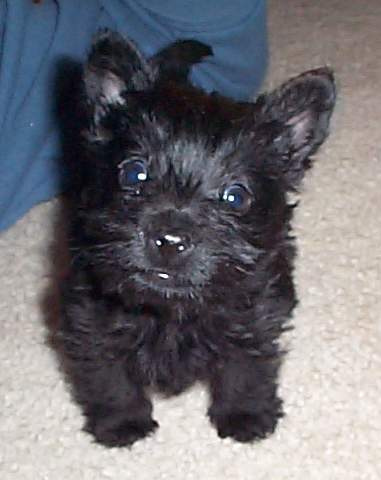
Animal: dog
Breed: scottish terrier